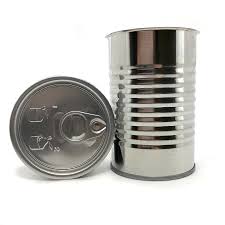
Waste category: metal